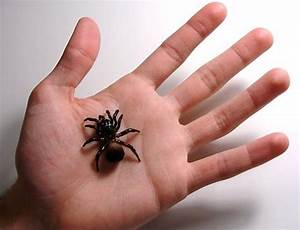
Label: spider